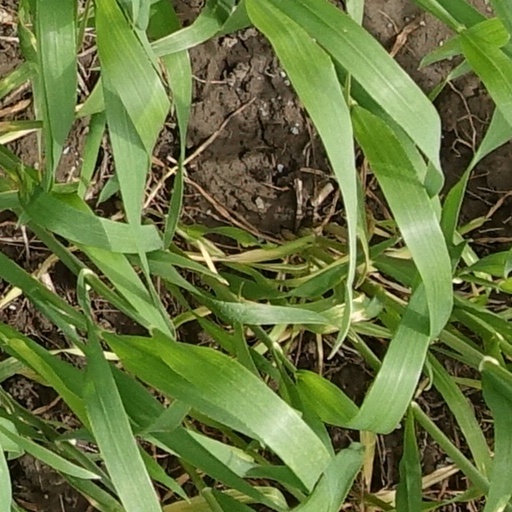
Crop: wheat